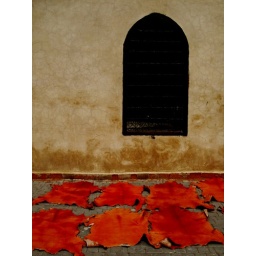
Orange animal hides drying in front of stone coloured wall, Morocco